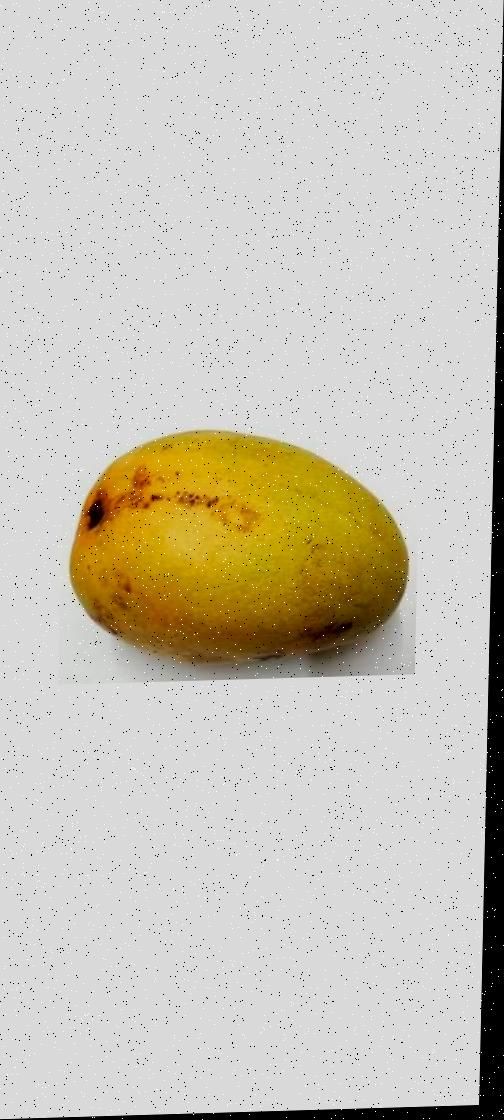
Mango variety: Bari-11